Enrico Berlinguer

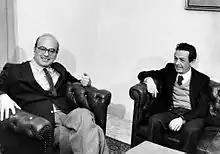
Berlinguer with the Italian Socialist Party leader Bettino Craxi

In 1973, Berlinguer went to Belgrade, the capital of the Socialist Federal Republic of Yugoslavia, to meet with Yugoslav president Josip Broz Tito, with a view to further developing his relationships with the major Communist parties of Europe, Asia, and Africa. In 1976, Berlinguer confirmed the autonomous position of the PCI vis-à-vis the Communist Party of the Soviet Union (CPSU). Before 5,000 Communist delegates in Moscow, he spoke of "pluralistic system", which was translated by the interpreter as "multiform", and referred to the PCI's intentions to build "a socialism that we believe necessary and possible only in Italy". In one of his speeches in Moscow, Igor Ponomariov, Leonid Brezhnev's closest collaborator, left the room visibly annoyed. In September 1976, during the Festa dell'Unità in Turin, Mikhail Gorbachev, the then secretary of the Russian district of Stavropol, having learned about his speeches in Moscow, asked to meet Berlinguer. In November 1977, upon the celebration of the 60th anniversary of the October Revolution, Berlinguer held another speech in Moscow titled "Democracy is a Universal Value".